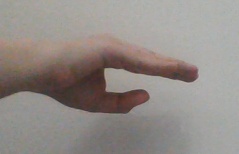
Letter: jeem